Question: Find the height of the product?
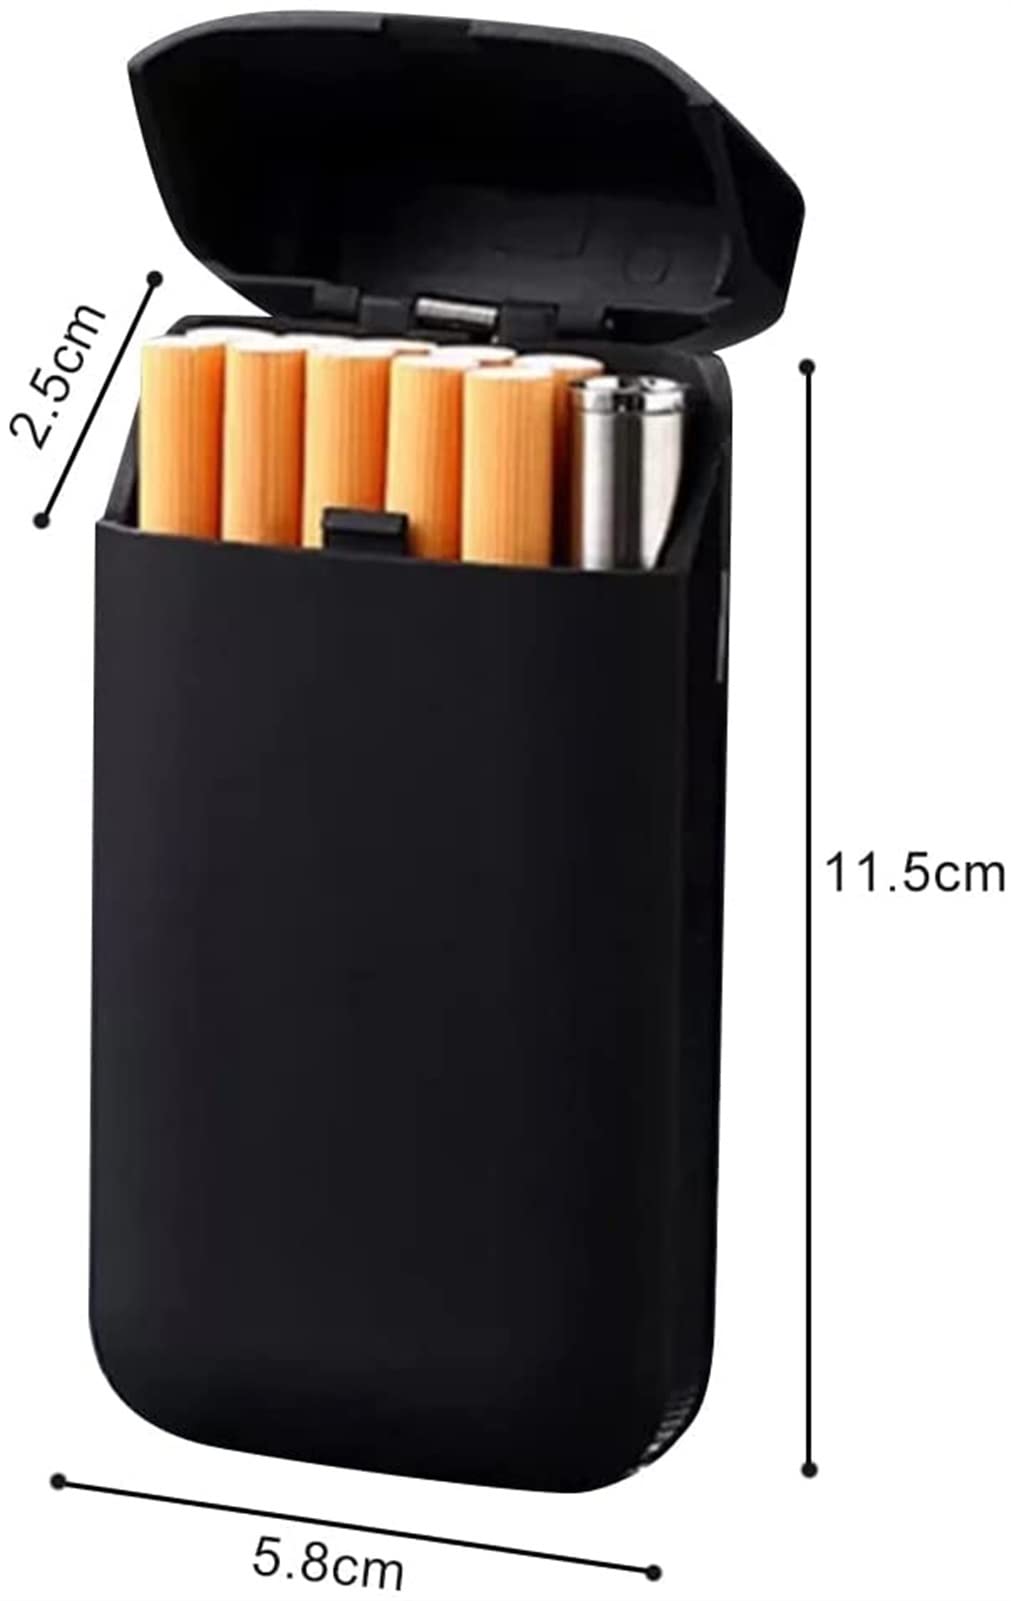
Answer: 11.5 centimetre